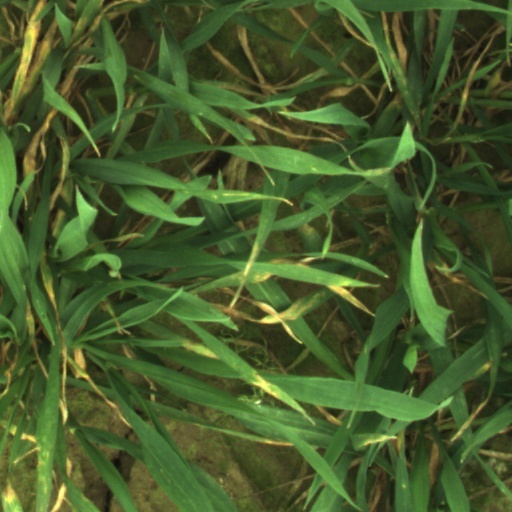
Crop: wheat